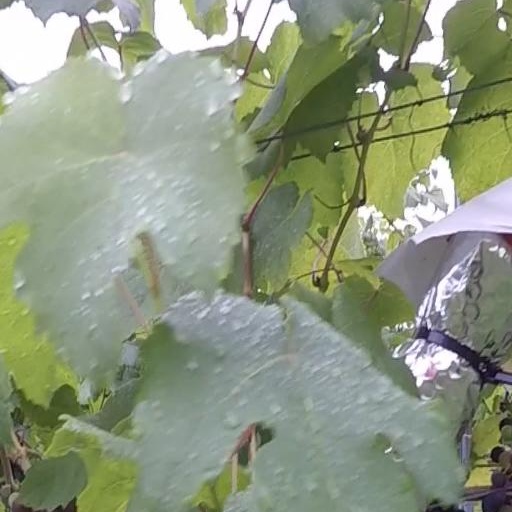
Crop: grape